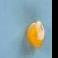
Maize quality: Good